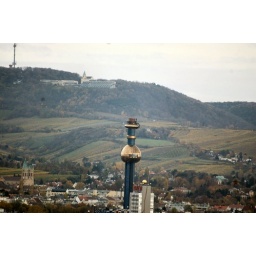
Vienna Thermal power plant tower by Friedensreich Hundertwasser